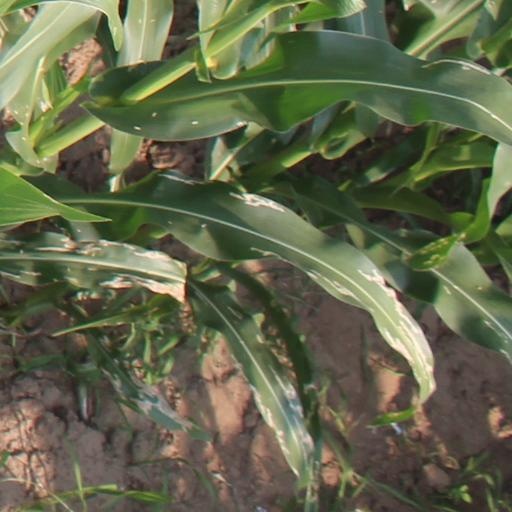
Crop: maize; corn